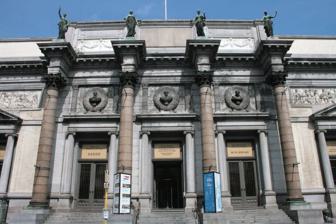
Building: Royal Museums of Fine Arts of Belgium
Country: Belgium
Year built: 1887
Art museums in Brussels, Belgium Royal Museums of Fine Arts of Belgium Musées royaux des Beaux-Arts de Belgique ( French ) Koninklijke Musea voor Schone Kunsten van België ( Dutch ) Entrance to the Oldmasters Museum in the Palace of Fine Arts of Brussels Interactive fullscreen map Established September 1, 1801 ( 1801-09-01 ) Location Brussels , Belgium Coordinates 50°50′30.048″N 4°21′29.657″E / 50.84168000°N 4.35823806°E / 50.84168000; 4.35823806 Type Art museum Director Kim Oosterlinck Website Official website The Royal Museums of Fine Arts of Belgium ( French : Musées royaux des Beaux-Arts de Belgique , pronounced [myze ʁwajo de boz‿aʁ də bɛlʒik] ; Dutch : Koninklijke Musea voor Schone Kunsten van België , pronounced [ˈkoːnɪŋkləkə myːˈzeːjaː voːr ˈsxoːnə ˈkʏnstə(ɱ) vɑm ˈbɛlɣijə] ) are a group of art museums in Brussels , Belgium. They are part of the institutions of the Belgian Federal Science Policy Office (BELSPO) and consist of six museums: the Oldmasters Museum , the Magritte Museum , the Fin-de-Siècle Museum , the Modern Museum, the Antoine Wiertz Museum and the Constantin Meunier Museum . The Royal Museums contain over 20,000 drawings, sculptures, and paintings, covering a period extending from the early 15th century to the present, such as those of Flemish old masters like Bruegel , Rogier van der Weyden , Robert Campin , Anthony van Dyck , Jacob Jordaens , and Peter Paul Rubens , making them the most popular art institution and most visited museum complex in Belgium. The Magritte Museum houses the world's largest collection of works by the surrealist artist René Magritte . History Early history The museum was founded on 1 September 1801 by Napoleon and opened in 1803 as the Museum of Fine Arts of Brussels (French: Musée des Beaux-Arts de Bruxelles , Dutch: Museum voor Schone Kunsten van Brussel ), occupying fourteen rooms of the former Palace of Charles of Lorraine , known as the "Old Court". The first collection, the core of the current collections of Ancient Art, consisted of a selection of "old deposits", works of art seized by the French Republic but abandoned (1798), increased by two shipments from Paris (1802 and 1811), and returned works taken away by the Republic (1815). Later, during the Dutch period , King William I of the Netherlands sponsored an expansion of the collection (1817 and 1819) and had two wings built on the current Place du Musée / Museumplein (the so-called Palace of National Industry , opened in 1830). Following Belgian independence , the museum, which had belonged to the City of Brussels since 1811, was ceded to the Belgian State in 1841. The transfer of the Contemporary Art collection from the Ministry of the Interior in 1834 is at the origin of the Modern Art section. In 1845, it was decided, by royal decree , that the museum was to receive works of art of deceased and living Belgian artists. A national commission was established to select important works of art. The first president of the commission was the Count de Beaufort. Other members were Gustaf Wappers , François-Joseph Navez , Guillaume Geefs , Eugène Simonis , Tilman-François Suys and Luigi Calamatta . Many of these founding members were active in the Royal Academy of Science, Letters and Fine Arts of Belgium . Until 1878, the Brussels Salon , a periodic exhibition of works by living artists, took place in the former apartments of Charles Alexander of Lorraine. This situation was not ideal because the permanent collection had to be temporarily stored or covered during the exhibition. In addition, the exhibitors complained that all paintings were not lit equally well. Renovation works were carried out so that in 1830 a Grand Gallery could open with a skylight . Nevertheless, low-hanging works were still difficult to see. In 1851, the exhibition was held in a temporary construction in the courtyard, before returning to its traditional location until 1881, when the first rooms of the new Museum of Fine Arts could be used. This museum remained the location for all subsequent editions. The works of the Old Masters (French: vieux maîtres , Dutch: oude meesters ) were finally moved from the Palace of Charles of Lorraine to the Rue de la Régence / Regentschapsstraat in 1887, giving a new purpose to Alphonse Balat 's Palace of Fine Arts (French: Palais des Beaux-Arts , Dutch: Paleis voor Schone Kunsten ), which had opened in 1880 (not to be confused with the current Centre for Fine Arts ). The Brussels Salon of 1830 in the Palace of Charles of Lorraine , rendered by Jean-Baptiste Madou The palace in 1846, illustration from Guide pittoresque dans Bruxelles Map of the palace and Museums district in 1880 20th and 21st centuries The museum continued to expand in subsequent years, benefitting from increases through purchases, donations or bequests. In 1914, the De Grez donation enriched the collection with more than 4,000 works dating from the 16th to the 19th centuries, notably by Hendrick Goltzius , Jacob de Gheyn II , and Rembrandt , to name a few. Other important acquisitions included the Delia Faille de Leverghem (1942) donation, as well as the Delporte-Livrauw (1973) and Goldschmidt (1990) bequests. In 1919, the museum changed its name to become the Royal Museum of Fine Arts of Belgium (French: Musée des Beaux-Arts de Belgique , Dutch: Museum voor Schone Kunsten van België ). This name was changed again in 1927 to its current name: the Royal Museums of Fine Arts of Belgium (French: Musées royaux des Beaux-Arts de Belgique , Dutch: Koninklijke Musea voor Schone Kunsten van België ). The museum's redevelopment by the architect Albert Van Huffel [ fr ] from 1923 to 1930 allowed a new presentation of the collections. The Museum of Modern Art was closed in 1959 and the "Old Court" was partially demolished in 1960 for the construction of the Royal Library of Belgium (KBR). From 1962 to 1978, the temporary exhibition halls of the five-level neoclassical Hôtel du Lotto (also known as the Hôtel Altenloh), on the Place Royale/Koningsplein , were used. The extension of the Museum of Ancient Art combined with that of the National Archives of Belgium , behind the façades of the former Palace of National Industry, allowed the creation of a new set of rooms and an auditorium . Planned in 1962 by the architects Roland Delers and Jacques Bellemans, it was inaugurated in phases in 1972 and 1974. Towards the Place Royale, the Hôtel Argenteau, the Hôtel Gresham and the Hôtel Altenloh were incorporated in turn in 1965, 1967 and 1969 respectively. An in-depth renovation of Balat's palace was carried out in successive stages from 1977. At the same time, in 1978, the construction of the underground part of the Museum of Modern Art began, with an entrance via the Hôtel Altenloh. The complex was inaugurated in 1984. In 2004, the museum embarked on a restructuring programme with the aim of making its collections more accessible and reaching a wider audience. The museum's then-curator, Michel Draguet , wished to bring together different collections of federal institutions and set up specific museums that better highlighted a particular sub-collection. In 2009, the Magritte Museum was established for this purpose. In 2013, the Fin-de-Siècle Museum opened in the underground halls, which had housed the Museum of Modern Art since 1984. The closure of the Museum of Modern Art, however, was met with much protest, but this also marked the start of the concretisation of a new international museum for modern and contemporary art at a different location in Brussels. This new museum should be able to open by 2022. The collection would consist of the works of art from the closed museum, from loans of private collectors and from the collections of large banking institutions. The Palace of Fine Arts, the museum's second (current) location, in 1910 Interior of the Palace of Fine Arts in 1910 Installation of the Magritte Museum in the Hôtel du Lotto, on the Place Royale/Koningsplein , in 2008 Museums There are six museums connected with the Royal Museums of Fine Arts of Belgium; two of them are located in the main building: the Oldmasters Museum or Museum of Ancient Art, whose collections cover European art until 1750; and the Museum of Modern Art. These museums are situated in the downtown Royal Quarter , on the Coudenberg , in Brussels. The Magritte Museum , opened in 2009, and Fin-de-Siècle Museum , opened in 2013, are adjacent to the main building. The smaller Constantin Meunier Museum and the Antoine Wiertz Museum , dedicated to these two Belgian artists, are located a few kilometers from the city centre. Oldmasters Museum Main article: Oldmasters Museum The Oldmasters Museum has an extensive collection of European paintings, sculptures and drawings from the 15th to the 18th centuries. The bulk of the collection is formed around Flemish painting , presented in chronological order. For example, there are valuable panels by the Flemish Primitives (including Bruegel , Rogier van der Weyden , Robert Campin ( the Master of Flémalle ), Hieronymus Bosch , Anthony van Dyck , and Jacob Jordaens ). The museum is also proud of its " Rubens Room", which houses more than twenty paintings by the artist. The painting Landscape with the Fall of Icarus , long-attributed to Bruegel, is located there and forms the subject of W. H. Auden 's famous poem Musée des Beaux Arts , named after the museum. There are also constant temporary exhibitions. View from the upper floor of the Oldmasters Museum The Jacob Jordaens Room Landscape with the Fall of Icarus , Pieter Bruegel the Elder , c. 1558 Magritte Museum Main article: Magritte Museum The Magritte Museum has one of the richest collections of paintings by the Belgian surrealist artist René Magritte , including some 200 original paintings, drawings and sculptures, such as The Return , Scheherazade and The Empire of Light . The collection is the result of astute purchases and generous donations, mostly coming from the collection of the artist's widow, Georgette Magritte , and from Irene Hamoir Scutenaire , who was his primary collector. Inaugurated on 20 May 2009, the museum opened on 2 June 2009. It is housed in the Hôtel du Lotto, on the Place Royale, a stone's throw away from the Oldmasters Museum. Hôtel du Lotto or Hôtel Altenloh, home of the Magritte Museum Entrance Exhibition space Fin-de-Siècle Museum Main article: Fin-de-Siècle Museum Inaugurated on 6 December 2013, the Fin-de-Siècle Museum presents collections of works of art from the end of the 19th and the beginning of the 20th century, when Brussels was a unique artistic crossroads and the capital of Art Nouveau . Artists represented in the museum's collection include Constantin Meunier , James Ensor , Henri Evenepoel , Fernand Khnopff , Leon Spilliaert , Jusepe de Ribera , Jacques-Louis David and George Minne . The museum is housed in the Hôtel des Brasseurs or Hôtel Gresham, right next to the Oldmasters Museum, also on the Place Royale. Hôtel des Brasseurs or Hôtel Gresham, home of the Fin-de-Siècle Museum Entrance Divan Japonais , Henri de Toulouse-Lautrec , 1893 Waterlily bookcase, Louis Majorelle , 1902 Wiertz Museum Main article: Wiertz Museum The life and work of Antoine Wiertz are honoured in the artist's former studio at 62, rue Vautier / Vautierstraat in Ixelles , in the heart of the Leopold Quarter , near Brussels-Luxembourg railway station . This unique museum offers a striking view of the monumental paintings, statues and sketches marked by the Belgian romantic movement. The construction of this workshop-museum was agreed in 1850 between Wiertz and the Belgian Government . During the year following the artist's death, the entire collection of works then in his studio was bequeathed to the Belgian State . Since 1868, the Wiertz Museum has been part of the Royal Museums of Fine Arts of Belgium. Entrance to the Wiertz Museum Main hall The Triumph of Light , Antoine Wiertz , 1862–1870 Meunier Museum Located in Constantin Meunier's former house and workshop at 59, rue de l'Abbaye / Abdijstraat in Ixelles, the Meunier Museum houses 150 works and documents by the realist painter and sculptor. Meunier had this beautiful house-studio built towards the end of his life. The house was acquired by the Belgian State in 1936 and opened to the public in 1939. Since 1986, it has been attached to the Royal Museums of Fine Arts of Belgium, and subsequently renovated. Meunier Museum Main hall Directors The chief curators or directors of the museum have been: 1947–1957: Paul Fierens 1957–1961: Claire Janson 1961–1984: Philippe Roberts-Jones 1985–1989: Henri Pauwels 2005–2023: Michel Draguet 2023–2024: Sara Lammens 2024–ongoing: Kim Oosterlinck Visitors For many years now, the Royal Museums of Fine Arts of Belgium has been the most popular art institution in Belgium. The museums had a total of approximately 715,000 visitors in 2010. This puts the museum in the top 100 most visited museums in the world and makes it the most visited museum complex in Belgium. Thanks to the opening of the Magritte Museum , the number of unique visitors has remarkably increased since 2009. In 2015, the Museum had its best attended year so far with a total of 767,355 visitors. The Magritte Museum received about 425,000 visitors in 2010, making it the most successful part of the museums. This strategy was accompanied by a significant increase in corporate funding. From 2005 until 2017, the number of visitors has doubled and the turnover tripled, thereby reducing the State contribution from 54.4% of the global budget to 32%. This was achieved during a period of very severe budgetary cuts: 11% in 2013 and 2014, 30% for the period 2015–2019. See also Belgium portal Belgian Federal Science Policy Office Royal Museums of Art and History List of museums in Brussels Culture of Belgium Belgium in the long nineteenth century References Citations